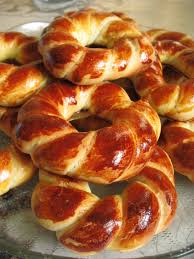
Yemek: simit